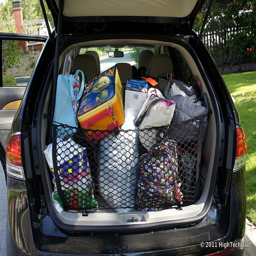
The back side of a vehicle packed with bags.
A family sized load of things in a car
many bags in the back of a black car and grass
A SUV filled with lots of bags of luggage sitting in the back of it.
An open trunk of a car full of bags behind a mesh screen